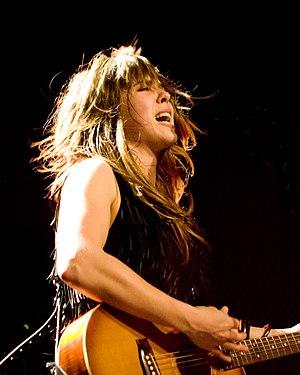
Serena Lauren Ryder, née le 8 décembre 1982 est une artiste canadienne qui a connu un très grand succès depuis quelques années. En effet, cette dernière a remporté plusieurs distinctions. Ryder est née à Toronto et elle a grandi à Milbrook, en Ontario. Cette chanteuse a obtenu une reconnaissance nationale avec sa chanson « Weak in the Knees » sortie en 2007. « J'ai écrit beaucoup quand j'avais environ 11 ans », raconte Serena. « Je n'écrivais pas dans mon journal intime ; j'avais besoin d'exprimer quelque chose de plus profond que cela, que je ne pouvais exprimer en conversant. Je chante depuis que je suis toute petite ; j'interprétais des chansons populaires pendant des spectacles. Mais quand j'ai obtenu ma guitare, un nouveau monde s'est ouvert pour moi. J'ai réalisé que je pouvais mettre ma poésie dans des chansons et connecter deux choses différentes. ».